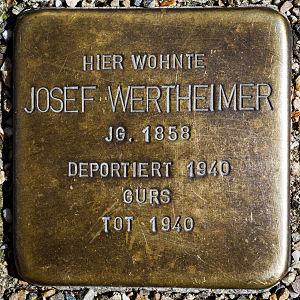
Les Stolpersteine sont une création de l'artiste berlinois Gunter Demnig. Ce sont des pavés de béton ou de métal de dix centimètres de côté enfoncés dans le sol. La face supérieure, affleurante, est recouverte d'une plaque en laiton qui honore la mémoire d'une victime du nazisme. Chaque cube rappelle la mémoire d'une personne déportée dans un camp de concentration ou dans un centre d'extermination parce qu'elle était Juive, Rom, communiste, Sinté, Yéniche membre de la résistance, homosexuelle, témoin de Jéhovah, chrétienne en opposition au régime nazi ou handicapée.